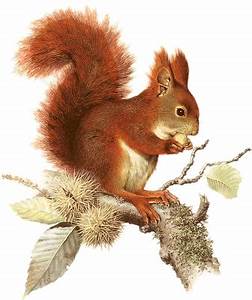
Label: scoiattolo